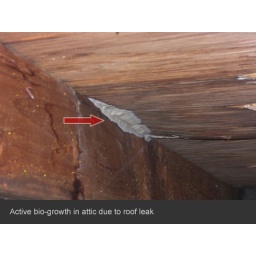
Rancho Santa Fe home inspector finds mold in attic from a roof leak.